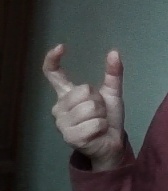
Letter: nun